Lewis Nicola

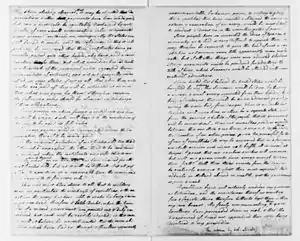
An excerpt of the Newburgh letter (1782).

On May 22, 1782, Nicola wrote the Newburgh letter to George Washington, from his army quarters in Newburgh, New York. Nicola used the first part of the letter to describe a financial hardship that both he and many of the men under his command were facing: their lack of pay. Most of the Army had been waiting for months—some even for years—for their pay from Congress. The justification for this was found in the Articles of Confederation, which allowed the Continental Congress to set up an army in time of war, but was not obligated to levy taxes. The right to collect taxes was reserved for the respective states, most of which were unable to afford the maintenance of an army. Nicola believed that this condition was the manifested weakness of a republic, writing, "When the benefits of a mixed government are pointed out and duly considered, will be examined readily adopted [...]".